Swiss Armed Forces

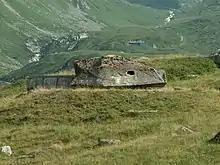
Camouflaged cannons and fortifications near Furka Pass in the Gotthard region

The Swiss military department maintains the Onyx intelligence gathering system, similar to but much smaller than the international Echelon system.